Beatrice (band)

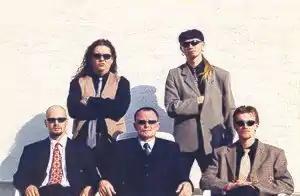
1999 formation: from the front: Székely Károly, Nagy Feró, Fülöp István, hátul: Laczik Ferenc, Péter Zsolt

In the middle of the nineties, the entire band was replaced by Feró Nagy. The old veteran musicians were replaced by young rockers, only Feró Nagy remained among the old ones and Laszlo László Waszlavik was re-discovered. Attila Heffner, bassist, gave his place to Ferenc Laczik from the Action Unit after a few months. In 1995, László Brúger followed him, with two new guitarists: Zsolt Péter and Károly Székely (ex-Phobia). At the same time, Waszlavik got out and the New Beatrice (under that name) was officially born. New Beatrice produced a four-digit demo in 1996, which was expanded to 13 songs in November with a CD titled 'Take It...' in Hungaroton's release. At the time of the release, drummer Zoltán Nagy left the band and was replaced by István Fülöp (ex-Phobia).